Fred Pfeffer

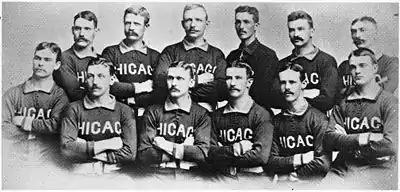
Pfeffer (top row, far right) with the 1885 Chicago White Stockings

For the next seven seasons, Pfeffer was a member of Chicago's "stonewall infield". He became known as a strong defensive player who could make difficult throws from his back or his knees. Pfeffer was one of the last players who refused to wear a baseball glove. When the opposition attempted a stolen base, he was the first major-league infielder to cut off throws from the catcher and return the ball to home plate to avoid the double steal.